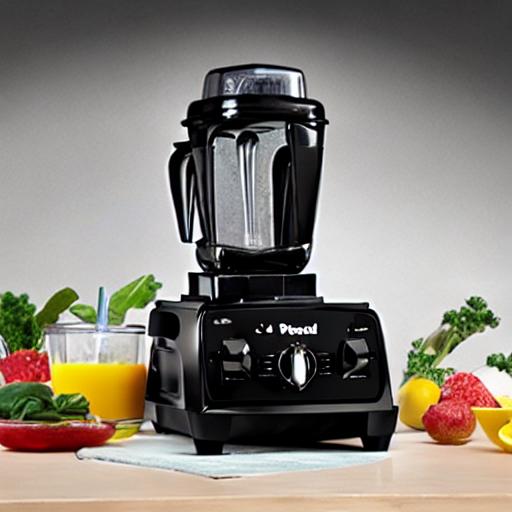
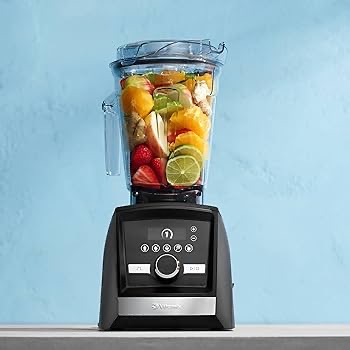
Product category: items_blender
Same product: no